Bendigo Creek

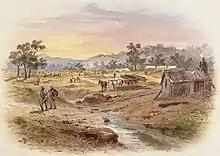
Bendigo Creek in August 1852 by the artist S.T. Gill. Gold was officially discovered at Bendigo Creek in October 1851.

Bendigo Creek is a seasonal stream, or creek, in North Central Victoria, Australia. The city of Bendigo is named for the creek and valley in which it was founded in 1851. Gold was officially discovered on Bendigo Creek in late October 1851, transforming the area in less than a year from a secluded bushland to a scene which "beggared description" as tens of thousands of men, women and children came to the area during the gold rush at Bendigo Creek in 1852.